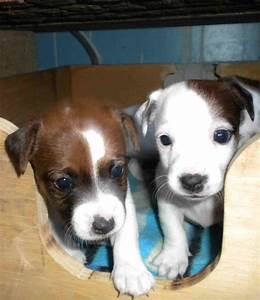
Label: cane